Stolen (Armstrong novel)

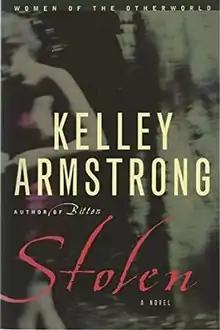
First edition(publ. Random House of Canada)

Stolen is a fantasy novel by Canadian author Kelley Armstrong. It is the second book in the Women of the Otherworld series. The book was initially released by Random House of Canada on December 24, 2002 before being released in the United States by Viking Press in May 2003. The sequel to "Bitten", "Stolen" follows Elena Michaels as she investigates the threat of a billionaire who is collecting supernatural beings.